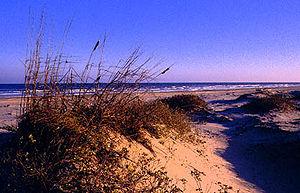
Le Padre Island National Seashore est une aire protégée américaine située sur les bords de l'océan Atlantique, au Texas. Créée le 28 septembre 1962, elle protège 527,85 km² dans le comté de Kenedy, Kleberg et Willacy.